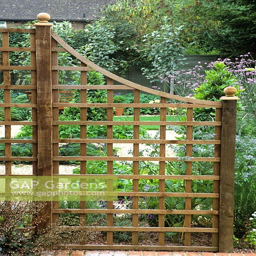
square wooden trellis used as divider in a small garden